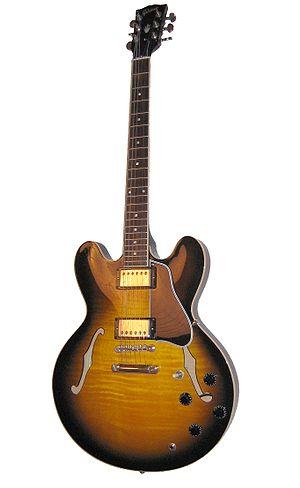
Cette liste regroupe l'intégralité des instruments produits par la Gibson Guitar Corporation, en ordre alphabétique. Cette liste exclue les produits de sous-marques de Gibson, telles que Epiphone.
La Gibson Guitar Corporation ou GGC, plus communément Gibson, est un fabricant américain de guitares acoustiques, électriques, guitares basses électriques, de mandolines, de banjos et d'amplificateurs d'instruments. Créée en 1902 par Orville H. Gibson, c'est une des entreprises les plus connues sur ce marché dans le monde.